Henderson Field (Guadalcanal)

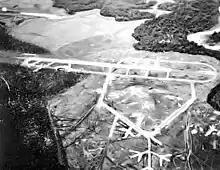
Henderson Field as built up by April 1943, looking southeast to northwest

On 7 August 1942, American forces of the 1st and 2nd Marine Divisions landed on the islands of Guadalcanal, Tulagi, and Florida in the southern Solomon Islands with the objective of preventing their use against supply and communication routes between the U.S., Australia, and New Zealand. The Allies also intended to use Guadalcanal and Tulagi to support a campaign to capture or neutralize the major Japanese base at Rabaul on New Britain.